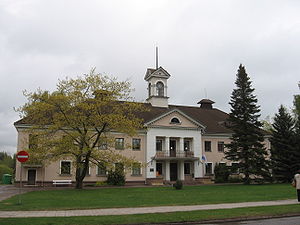
Elva
Elva er en by i det sydlige Estland, med et indbyggertal på ca. 6.300.